Don Lemon Tonight

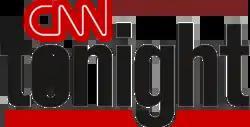
"CNN Tonight" logo used from April 14, 2014 to May 14, 2021

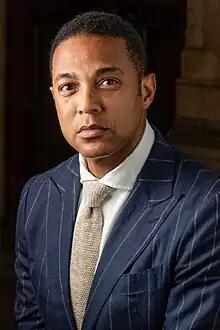
Don Lemon in 2018

"CNN Tonight" first premiered in April 2014, being introduced amid a revision to CNN's primetime schedule (including the replacement of the canceled "Piers Morgan Live" with CNN original series and specials in the 9 p.m. hour). The series was first promoted as featuring rotating anchors presenting "a live hour of the day’s biggest stories". The program would be initially hosted by Bill Weir using the former "Piers Morgan Live" studio.